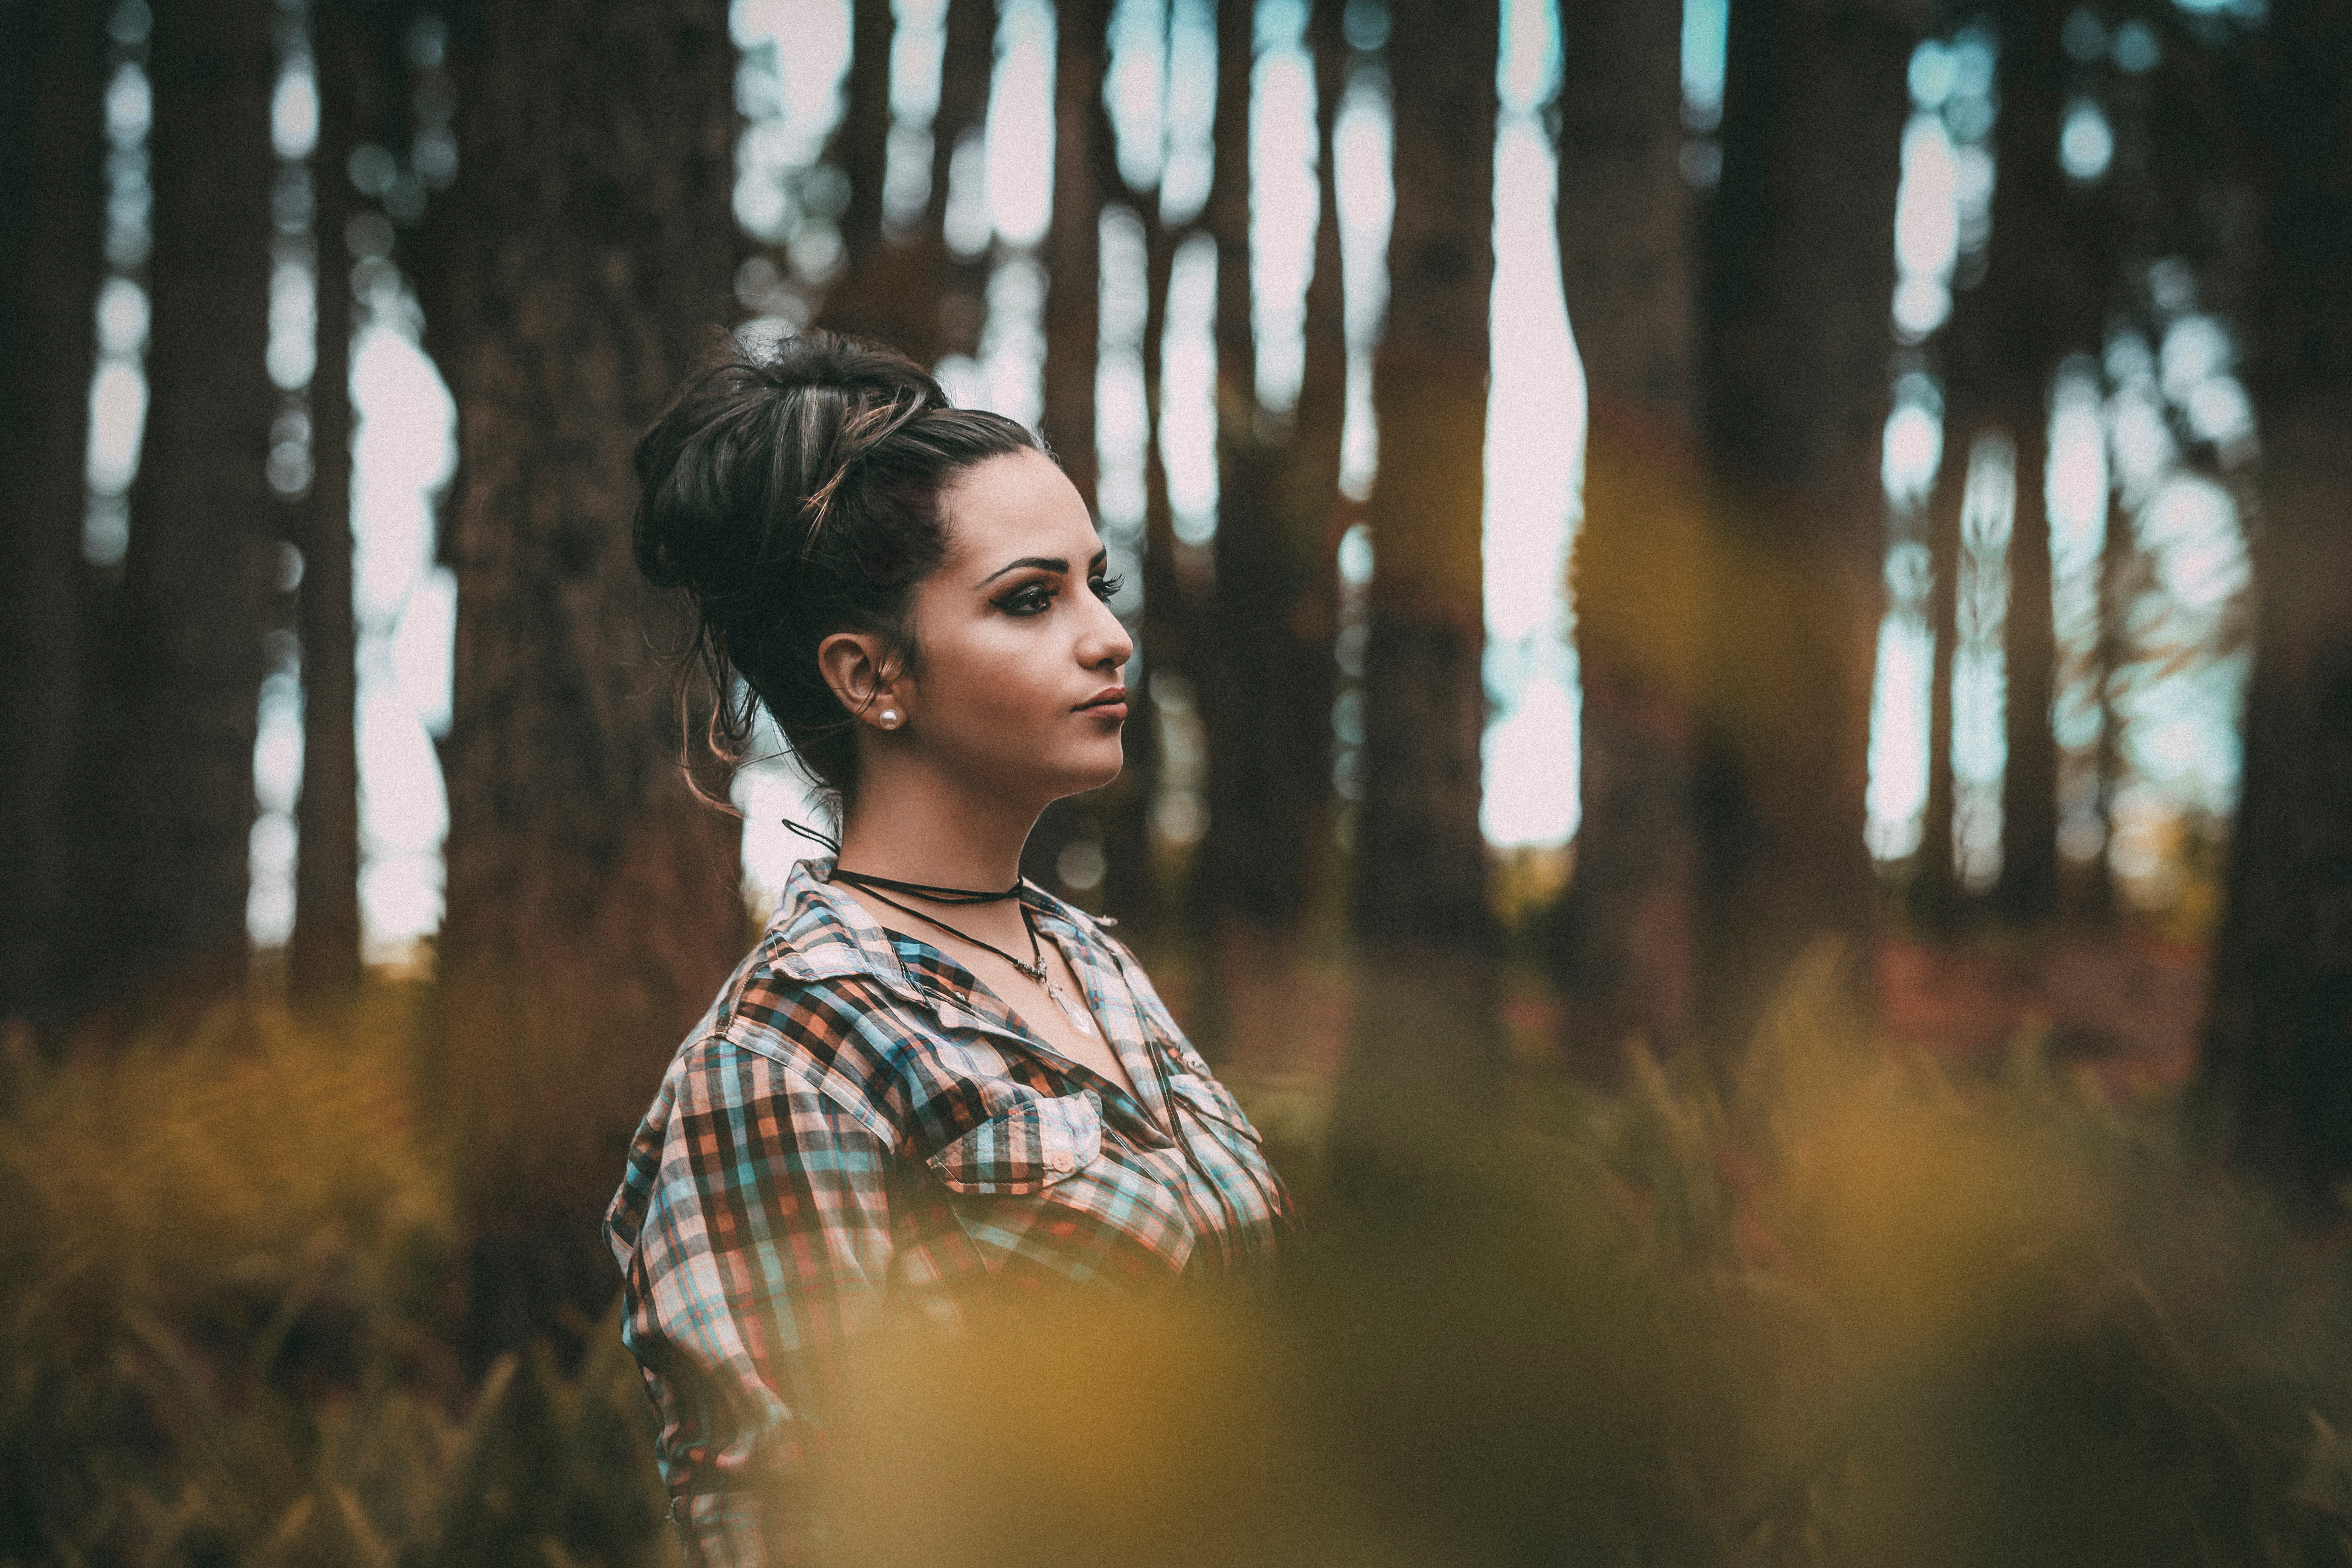
tree, nature, forest, girl, woman, photography, sunlight, female, portrait, spring, autumn, lady, season, caucasian, photograph, beauty, photo shoot, portrait photography